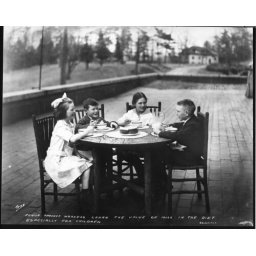
Four lively children eating at a table on the deck over the home economics ...